John Guthrie Tait

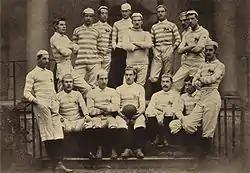
Tait with the 1880 Cambridge Varsity Match team. Tait is stood second on left with arms behind his back.

John Guthrie Tait (24 August 1861 – 4 October 1945) V.D. was a Scottish educator who became principal of the Central College of Bangalore prior to the First World War. In his early adulthood, Tait was a notable sportsman playing rugby union as a forward for Cambridge University and represented the Scotland international team twice between 1880 and 1885. As well as being a talented rugby player, Tait was, like his brother Frederick Guthrie Tait, a notable amateur golfer.